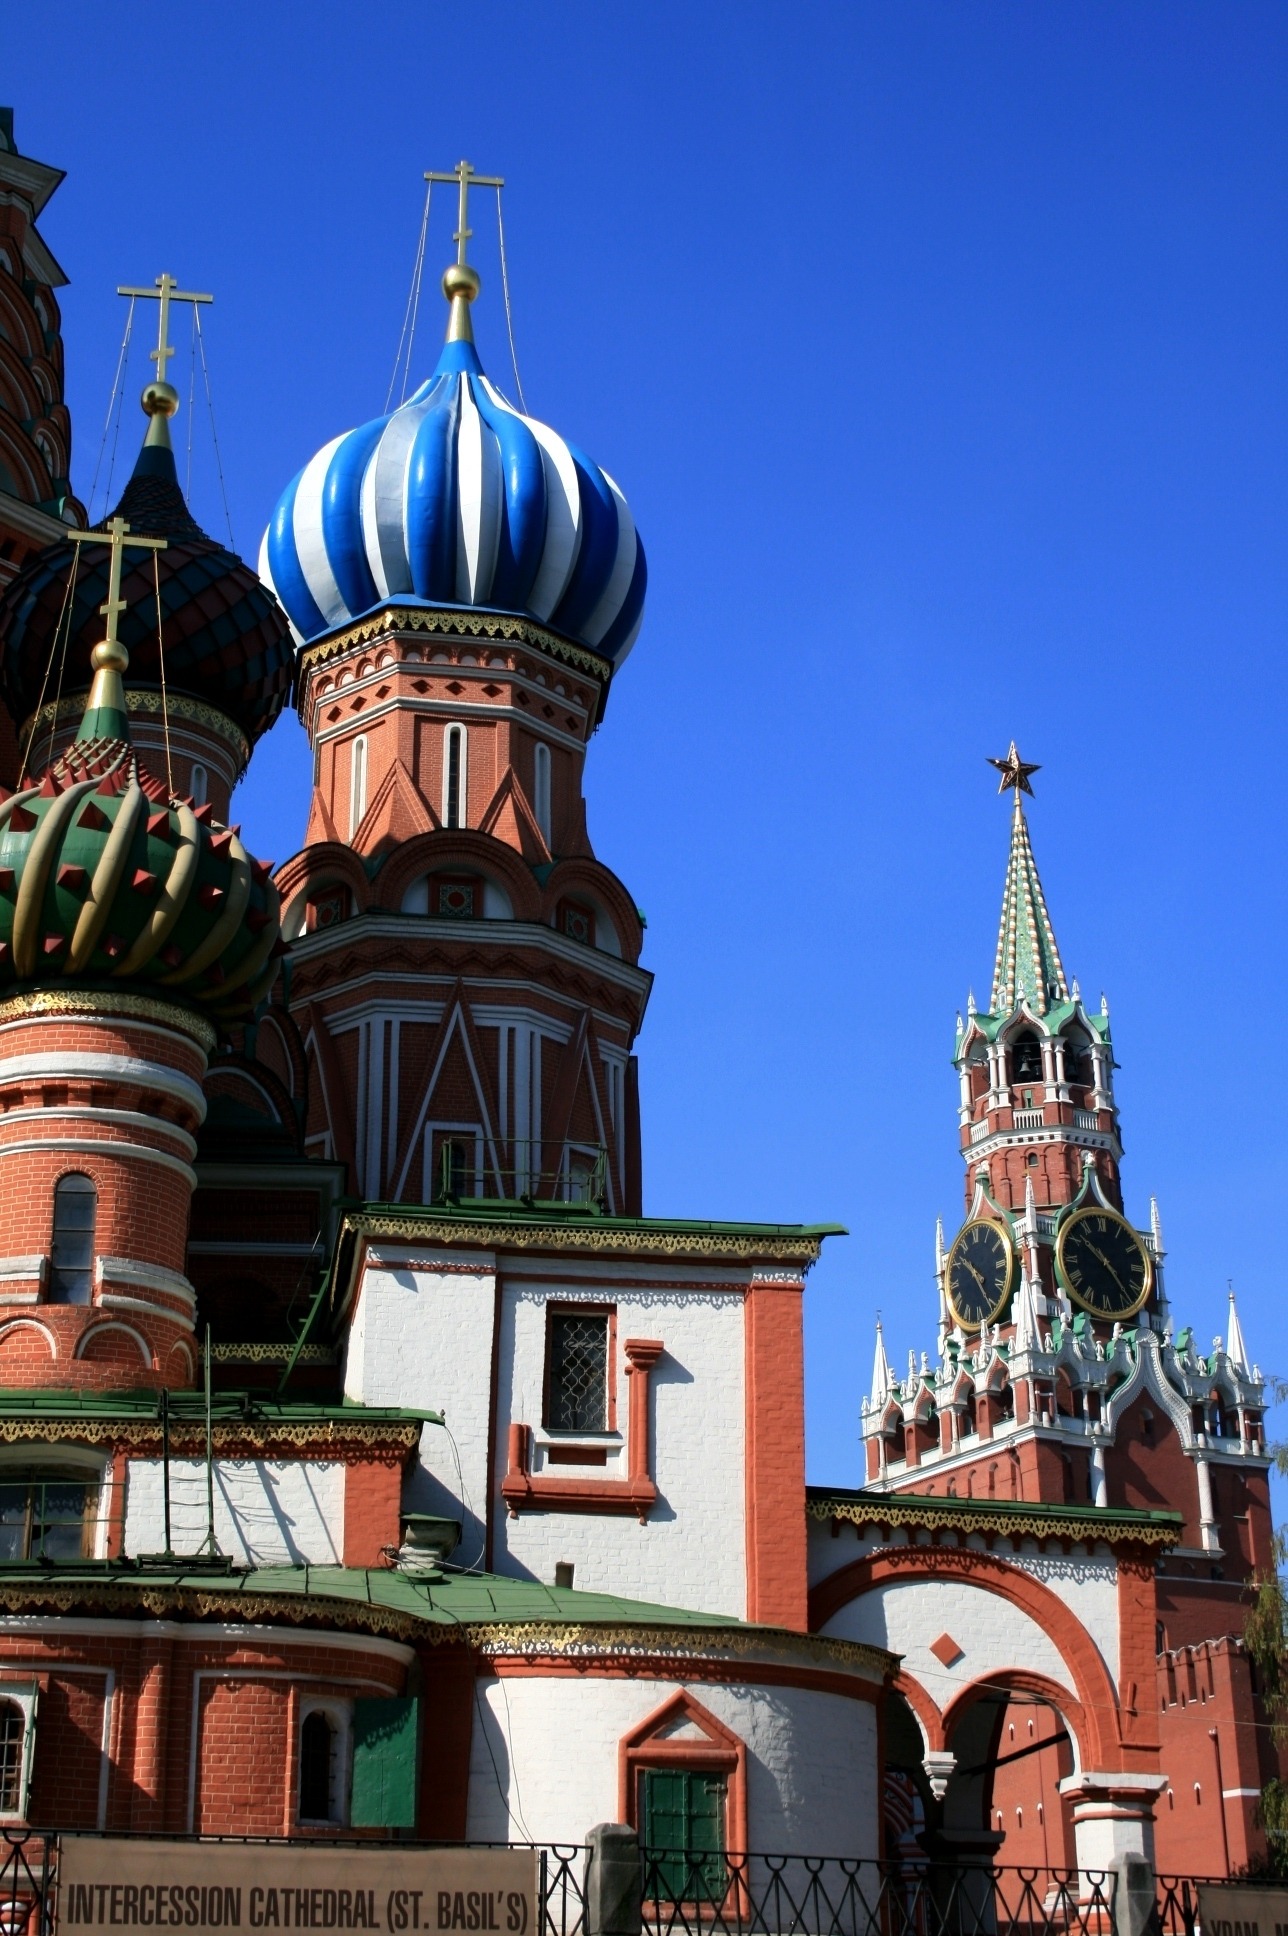
architecture, sky, town, building, cityscape, tower, landmark, church, cathedral, historic, brick, place of worship, windows, spire, decorative, dome, entrances, colorful cupolas, st basil's church, patterned domes, cathedral walls